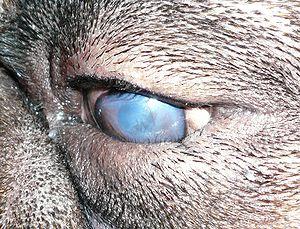
L’entropion est un enroulement du bord libre de la paupière vers l'intérieur. Il est à l'origine d'une irritation et d'une inflammation de la cornée et de la conjonctive, ainsi que d'un écoulement séreux pouvant se surinfecter. Avec le temps, le frottement de la paupière sur la cornée provoque un ulcère cornéen.